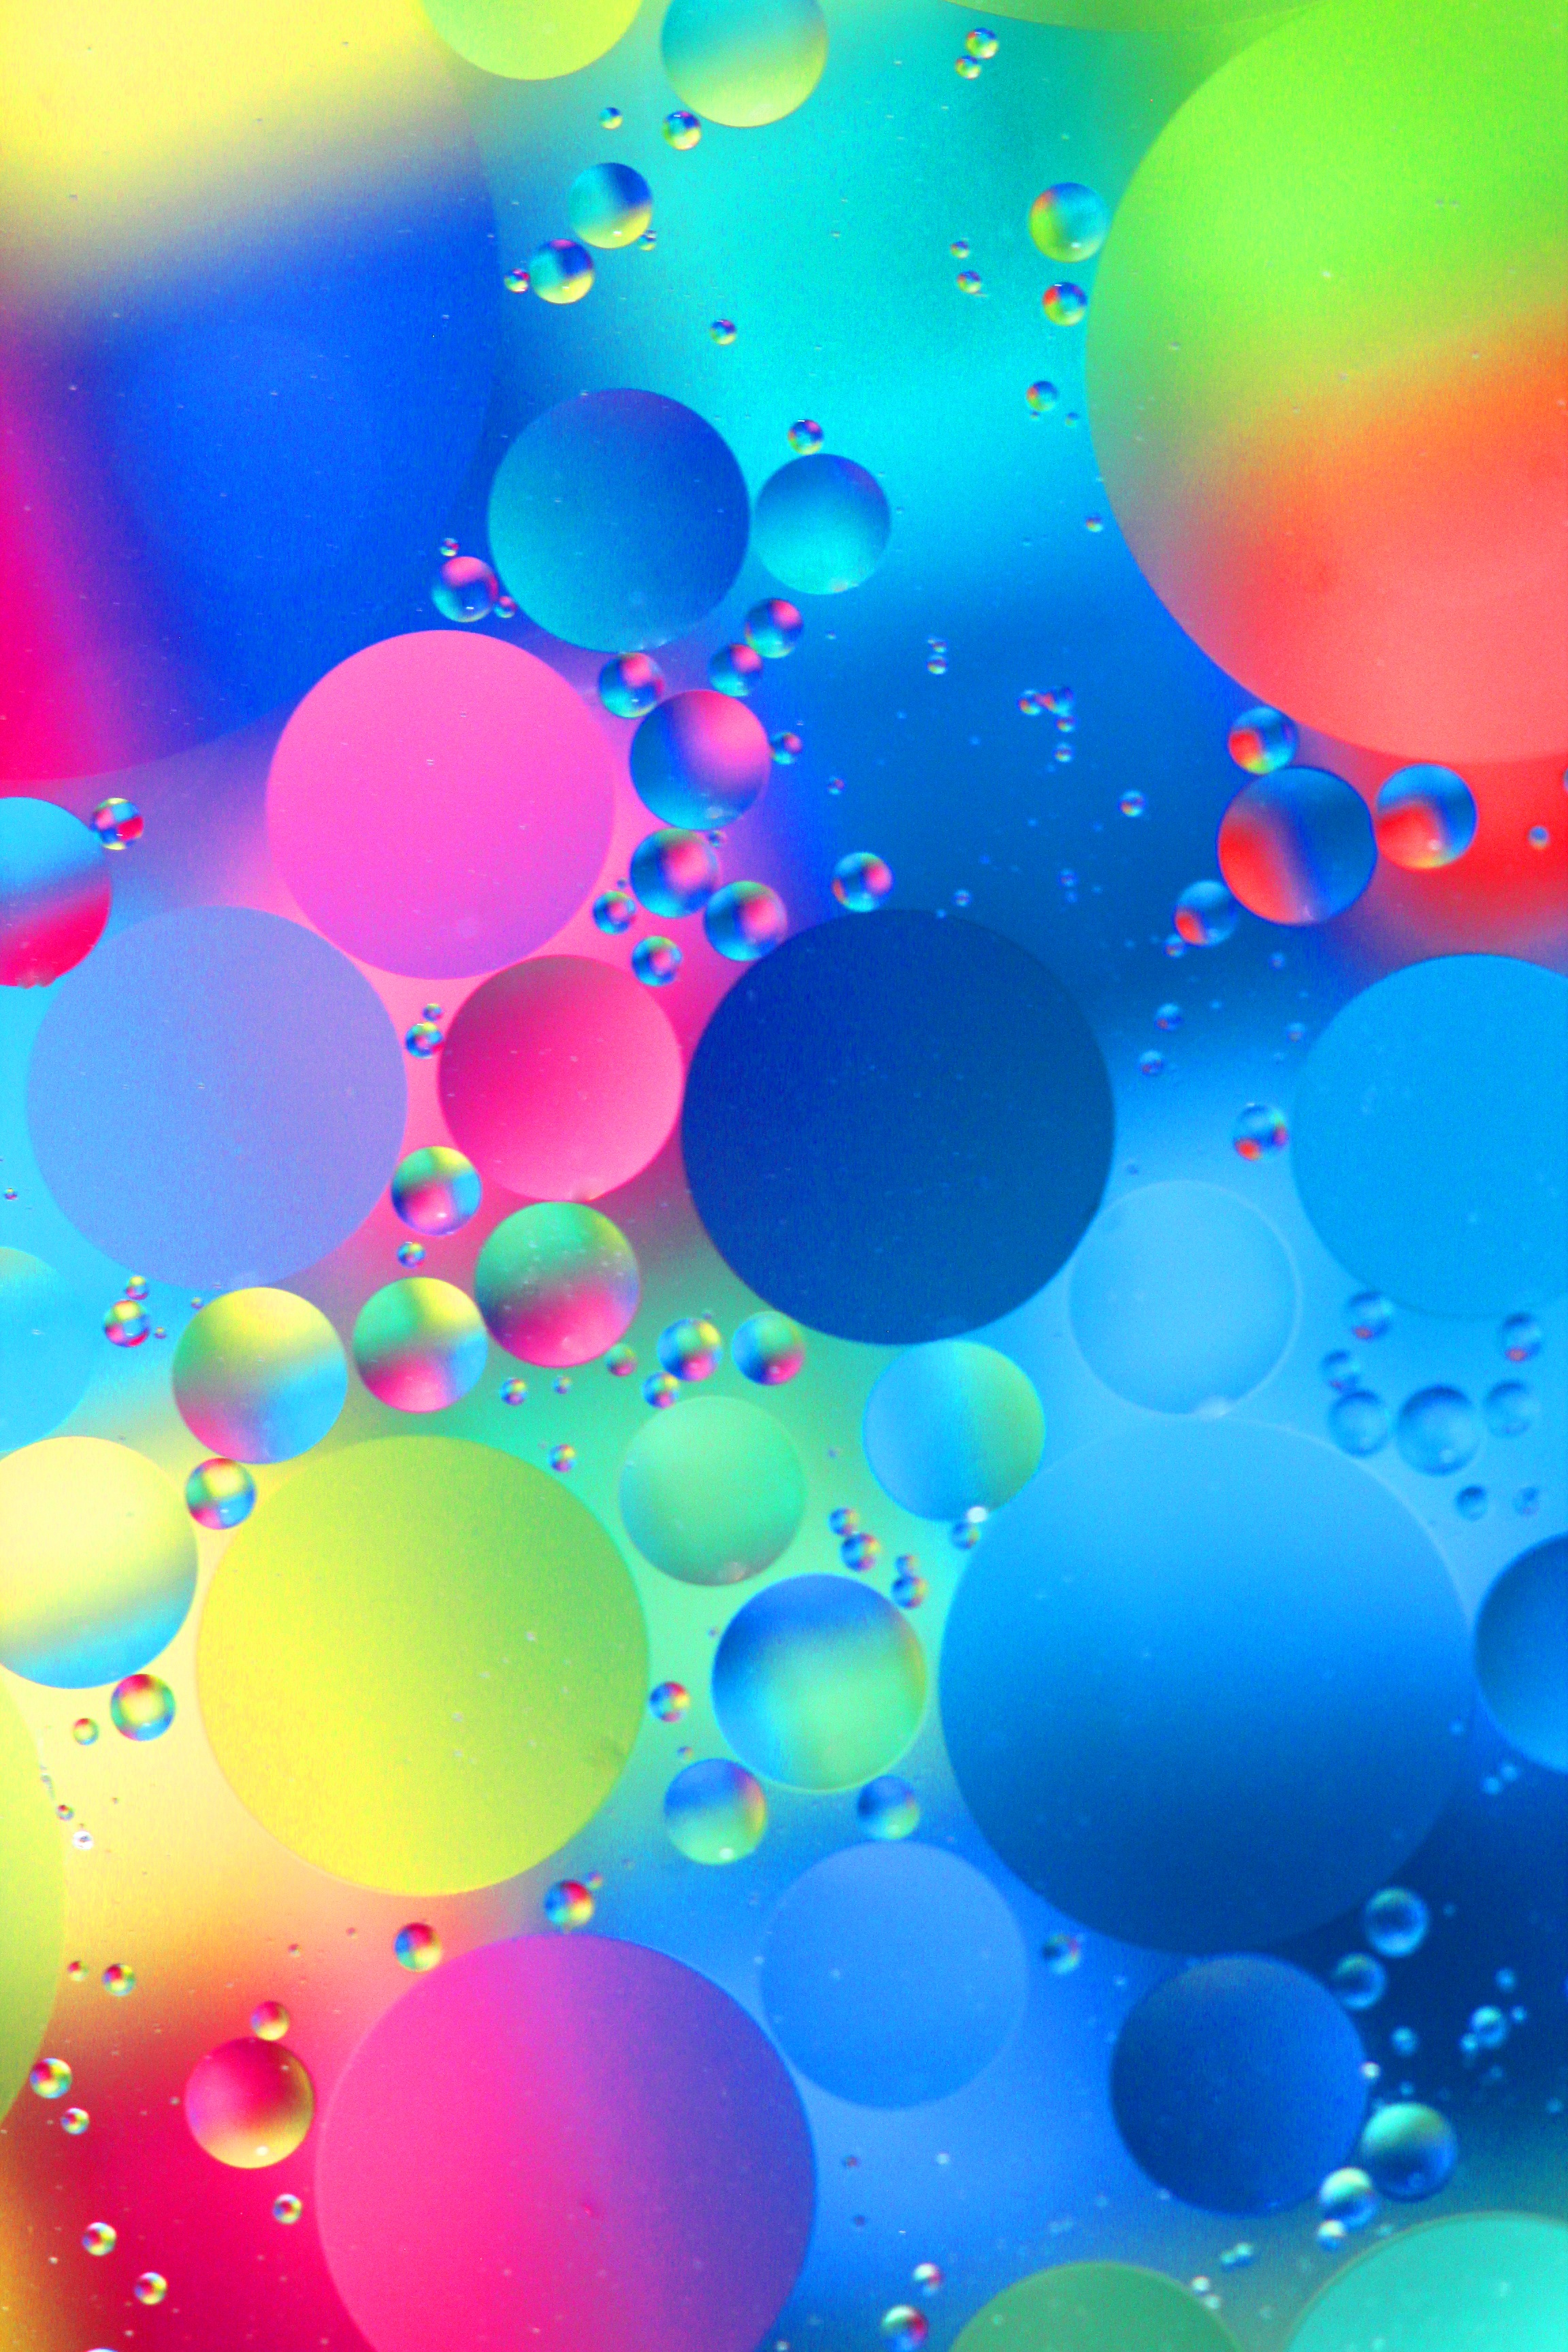
water, abstract, petal, balloon, color, macro, blue, floating, colorful, toy, circle, neon, illustration, reflections, patterns, oil, shape, macro photography, ellipses, orbs, computer wallpaper, liquid bubble